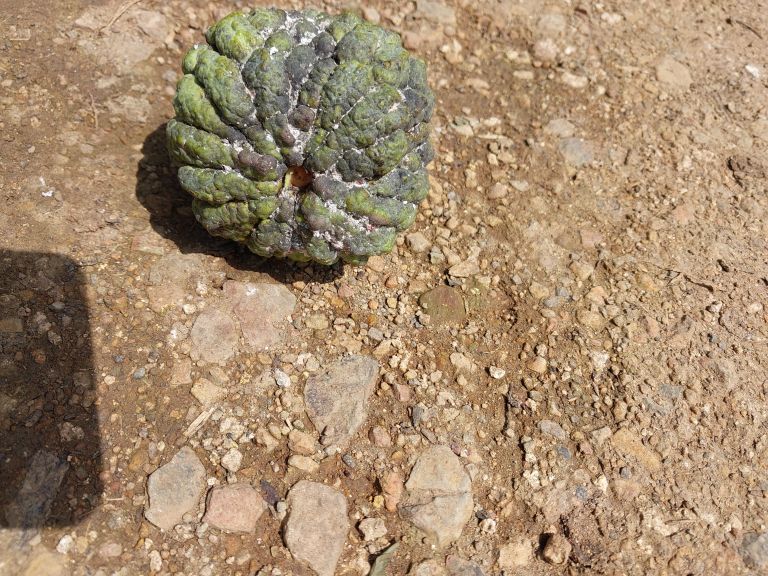
Disease label: Blank Canker